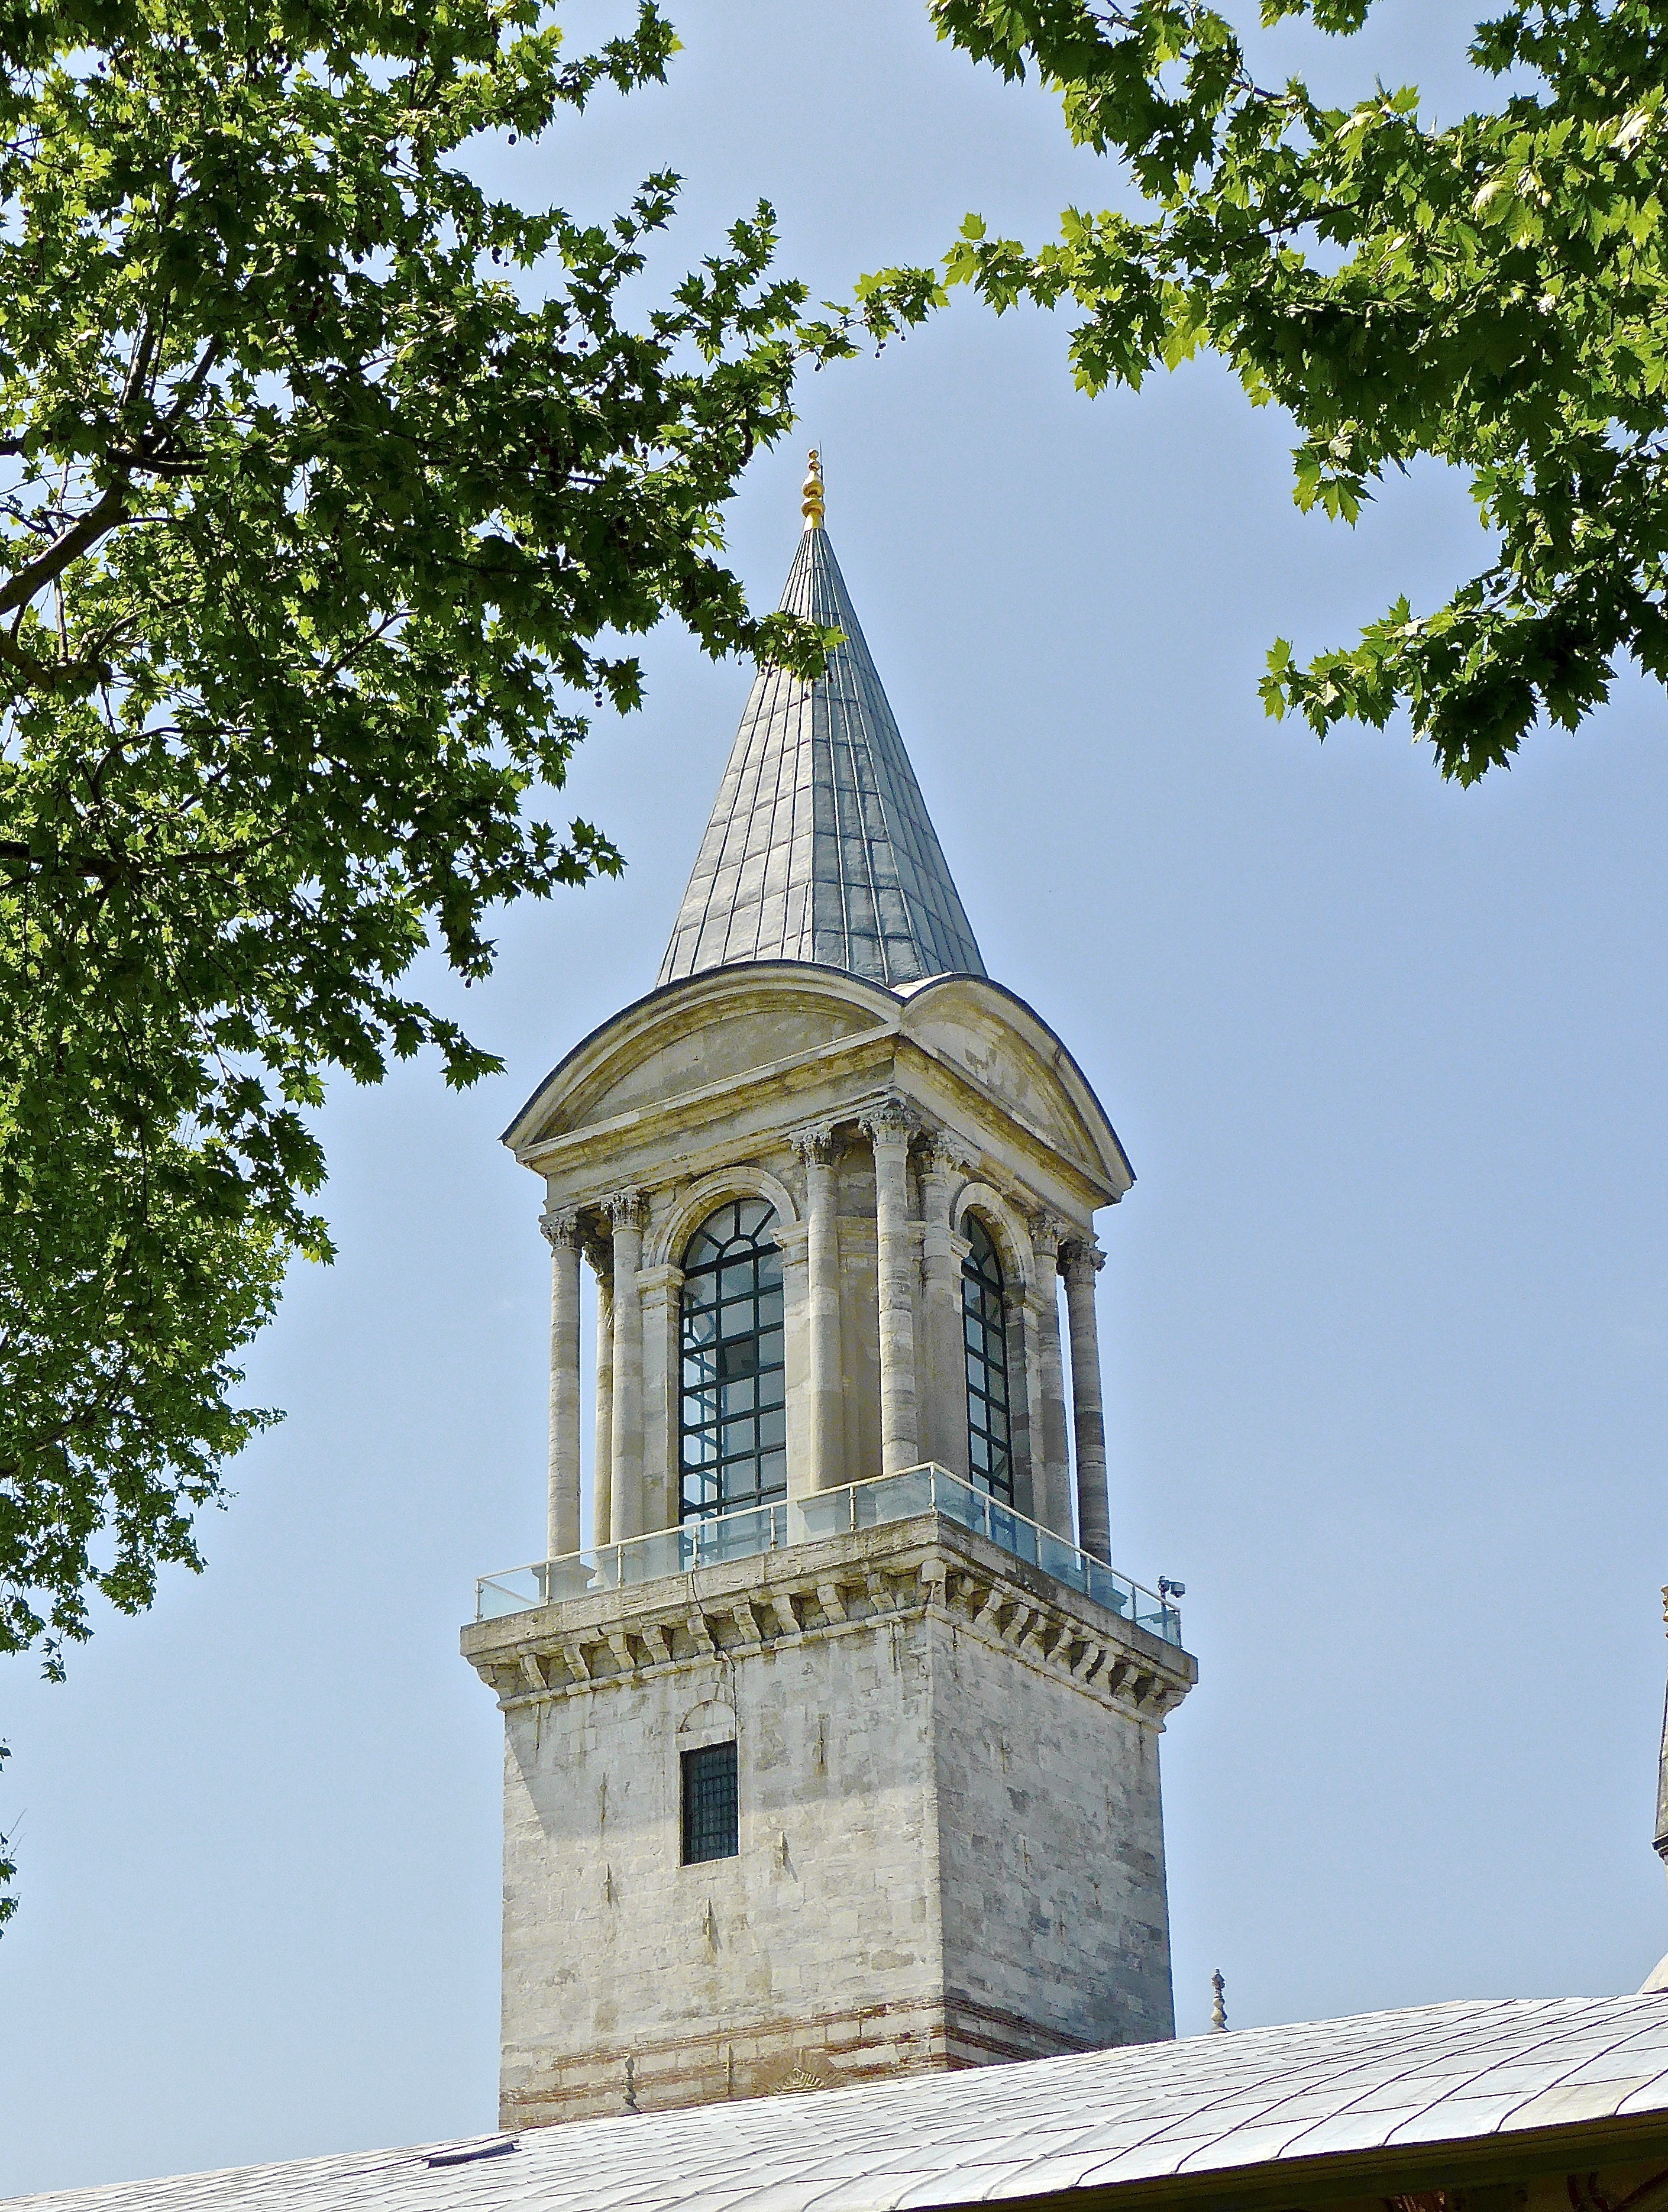
architecture, structure, building, tower, landmark, church, chapel, christian, place of worship, bell tower, spire, steeple, european, historical